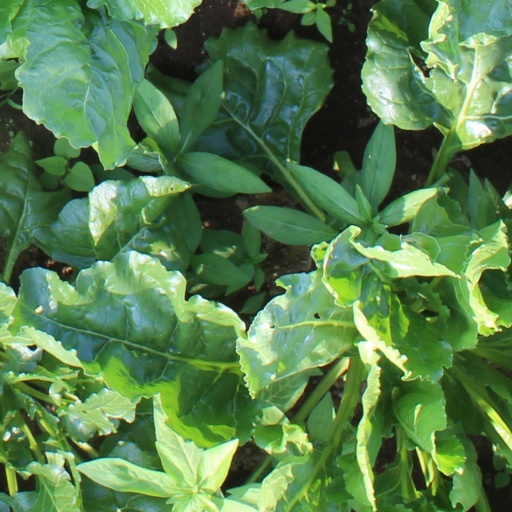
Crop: sugar beet